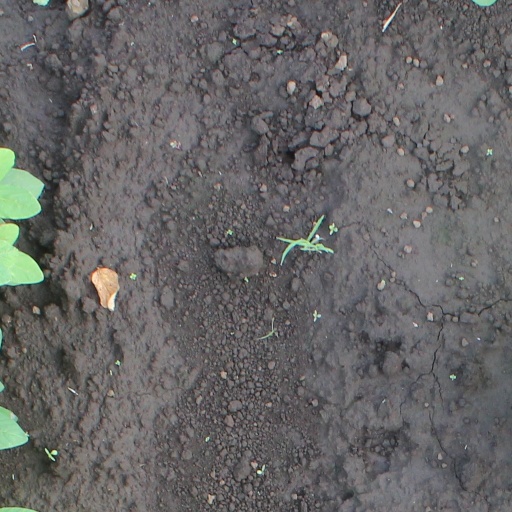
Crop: soybean